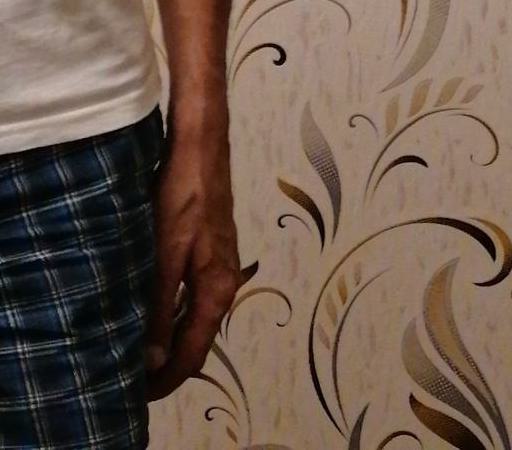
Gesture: no_gesture